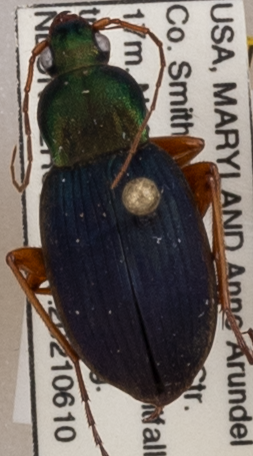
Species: Chlaenius aestivus
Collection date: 2021-06-10
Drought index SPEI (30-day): -0.87
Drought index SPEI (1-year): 2.09
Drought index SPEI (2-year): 1.28